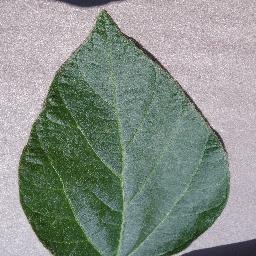
Label: Soybean___healthy